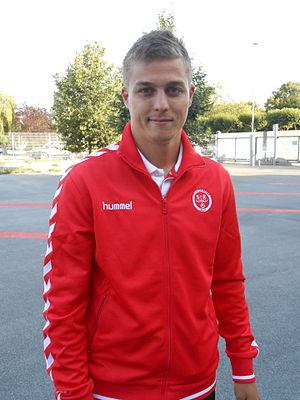
Nicolas de Préville lors de la journée des abonnés à Reims en 2015.
Nicolas de Préville est né le 8 janvier 1991 à Chambray-lès-Tours, est un footballeur français qui évolue au poste d'attaquant aux Girondins de Bordeaux.
La saison 2015-2016 du Dijon FCO est la onzième du club en deuxième division, la quatrième consécutive au sein de ce championnat. C'est aussi la dix-huitième de l'histoire du club.